Shakalaka Shankar

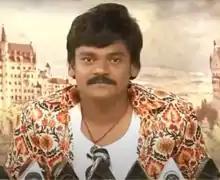
Shankar in 2018

Seshu Shankar, better known by his stage name Shakalaka Shankar, is an Indian actor who works in Telugu films. Known for his comic roles, Shankar is one of the highest paid Telugu film comedians in 2017.